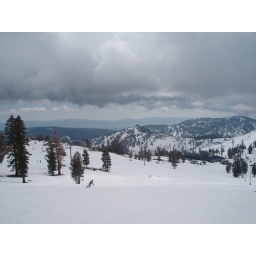
Storm clouds over the lake